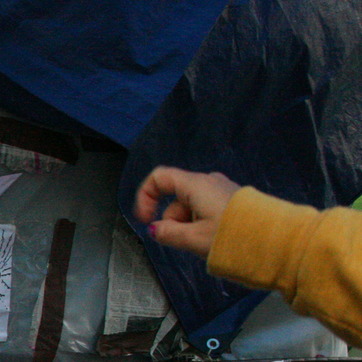
Material: skin